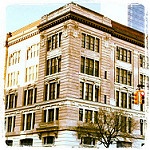
Label: non_damage_buildings_street